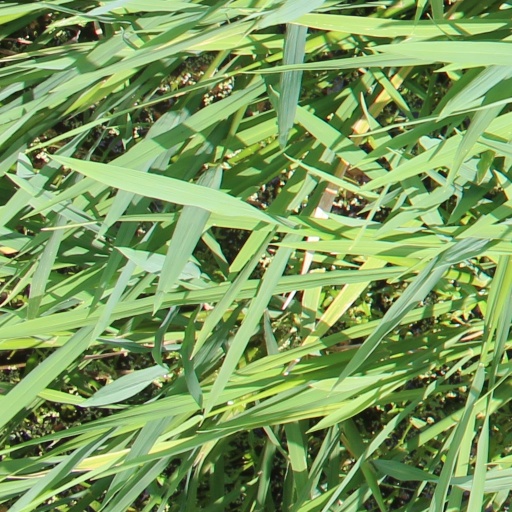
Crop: rice